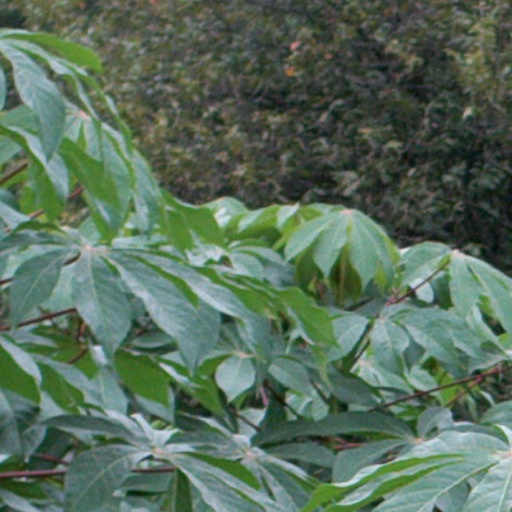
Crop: cassava